History of SE Palmeiras

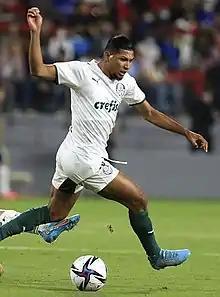
Rony, a key player in the Libertadores for Palmeiras and the team's all-time leading scorer in the competition.

In 2016, under the guidance of coach Cuca and with key players such as Dudu, Gabriel Jesus, Moisés, and Zé Roberto, Palmeiras reaffirmed its return to major successes by clinching its ninth Campeonato Brasileiro title. The team led 26 of the 38 rounds and delivered the second-best campaign in the history of the points-based format. The title was secured on November 27, 2016, after a 1–0 victory over Chapecoense, with a goal by full-back Fabiano. A paid attendance of 40,986 witnessed this historic triumph, setting a new record for Allianz Parque and surpassing the previous record from the 1976 Campeonato Paulista final, when Palmeiras defeated XV de Piracicaba 1–0.